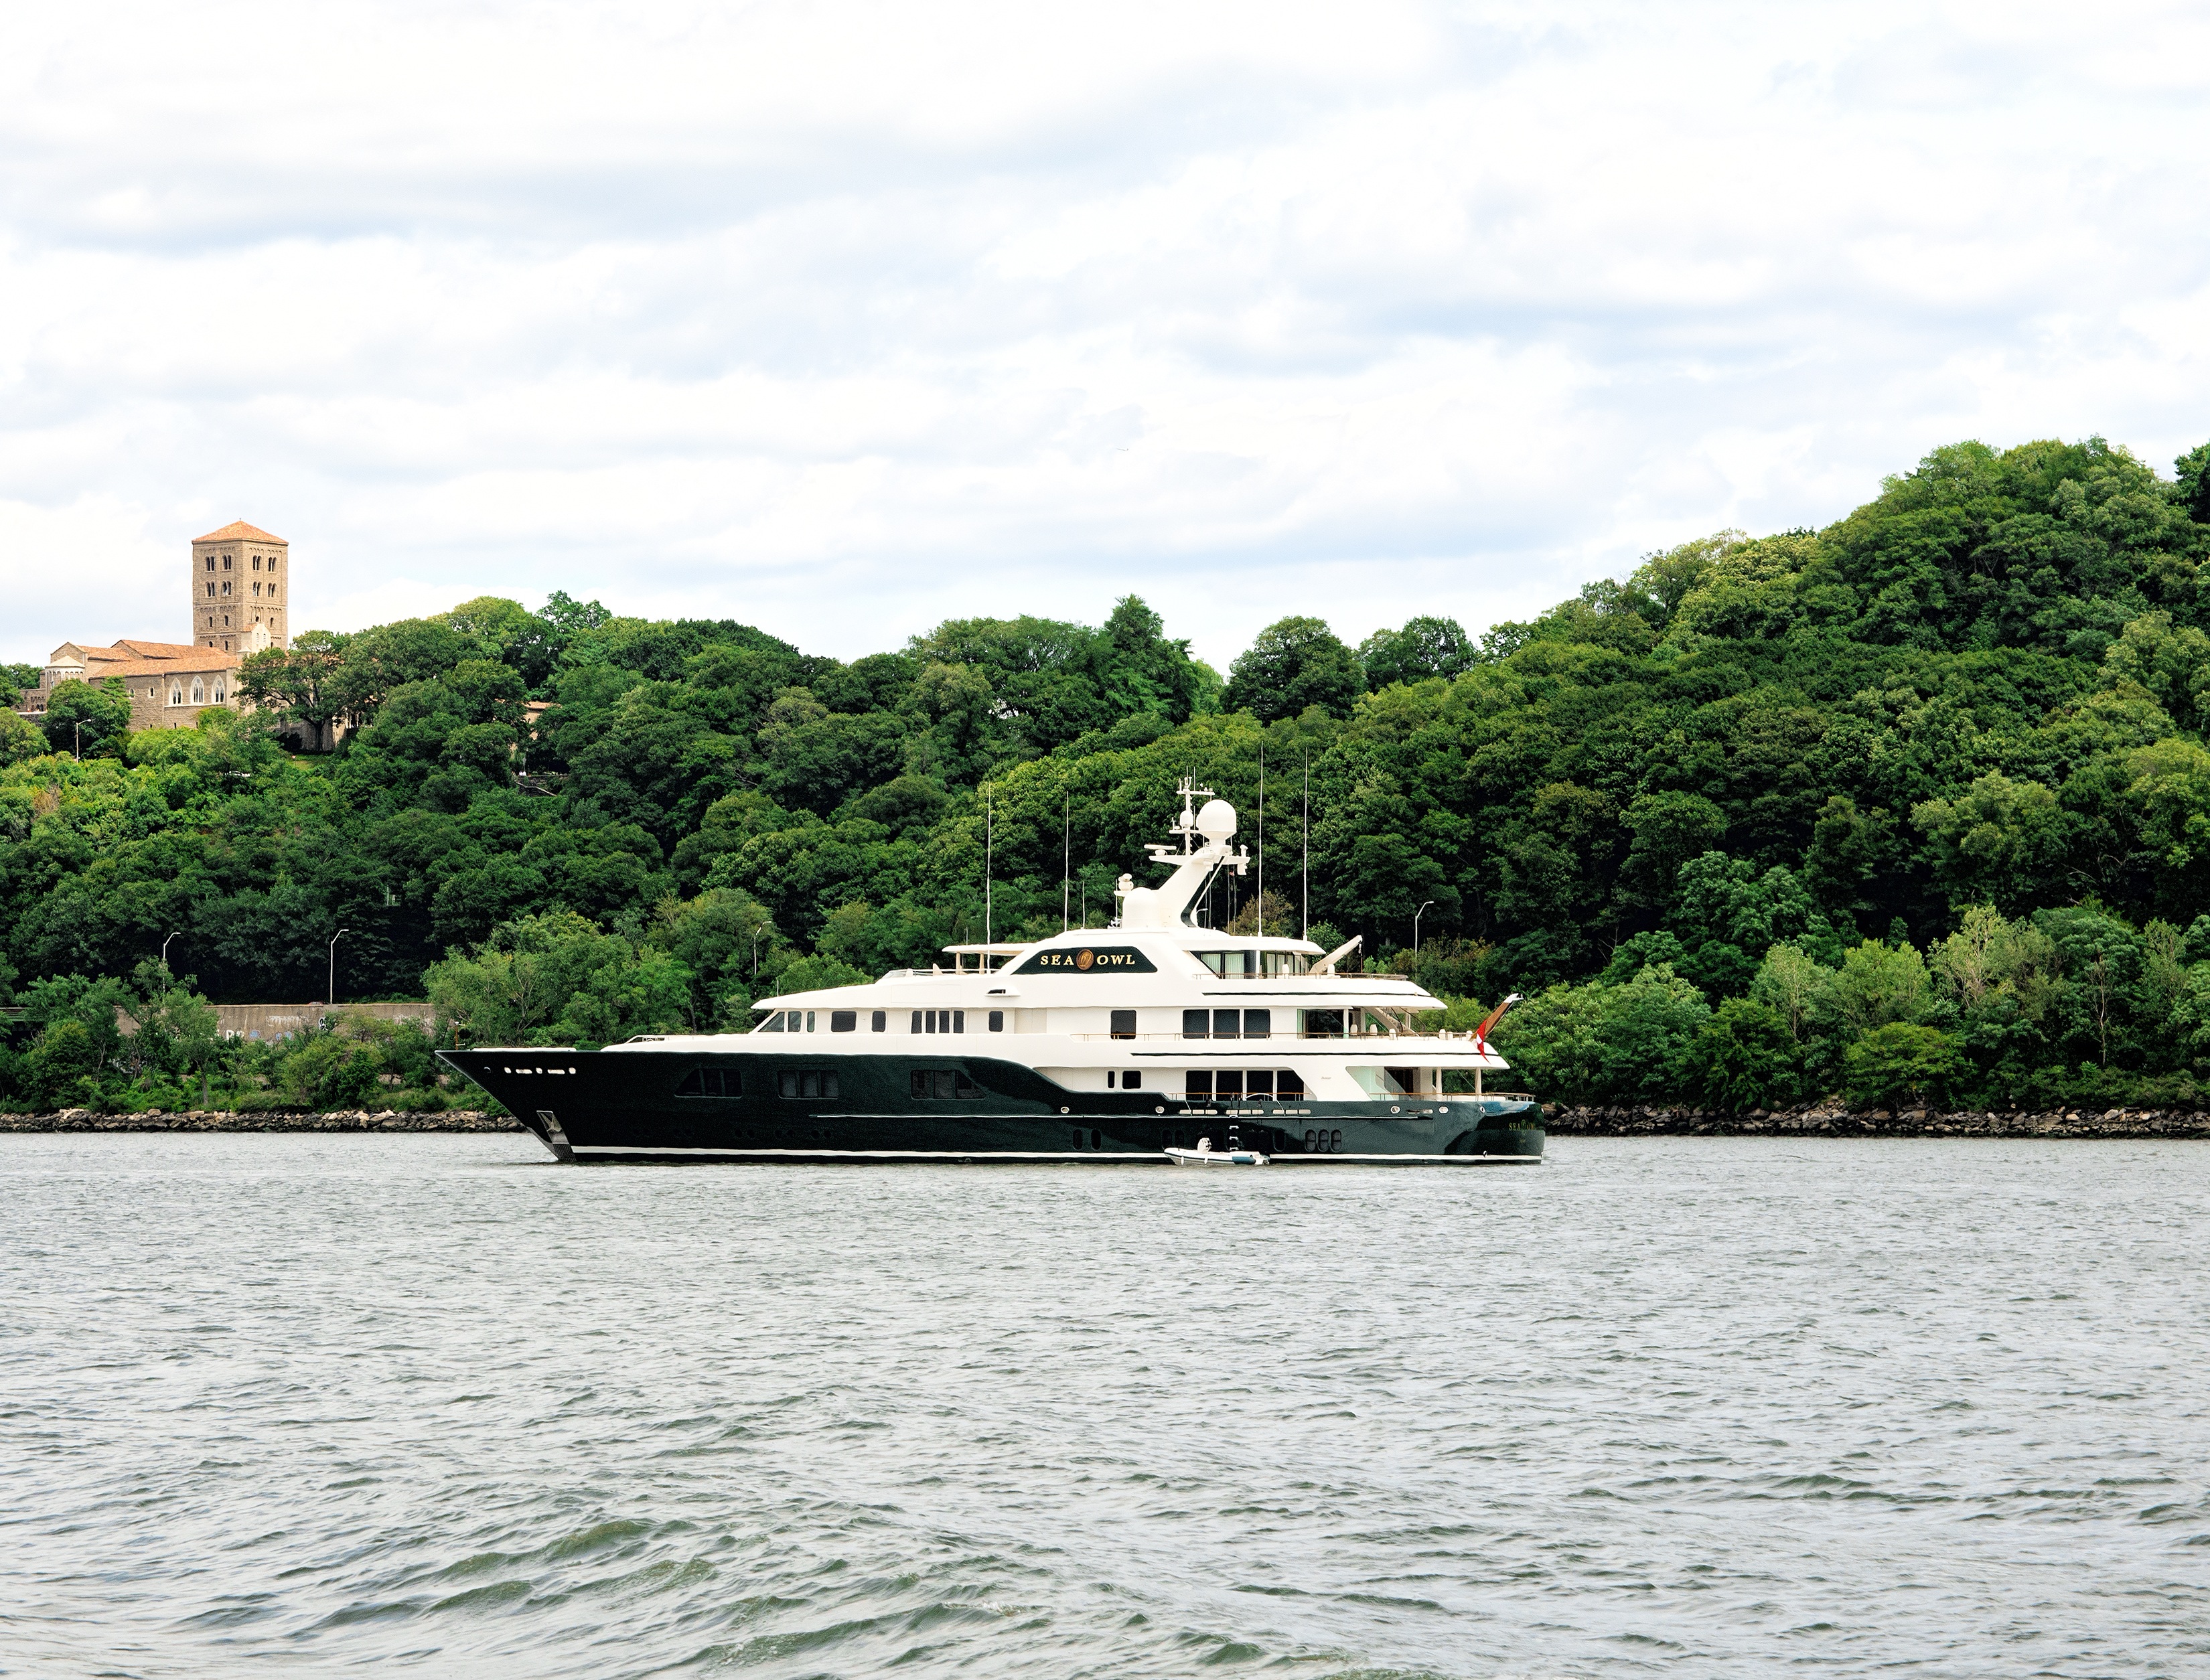
sea, coast, water, boat, new york, river, ship, vacation, transport, vessel, vehicle, nyc, yacht, bay, tourism, waterway, cruise, ferry, nautical, luxury, boating, maritime, watercraft, passenger ship, luxury yacht